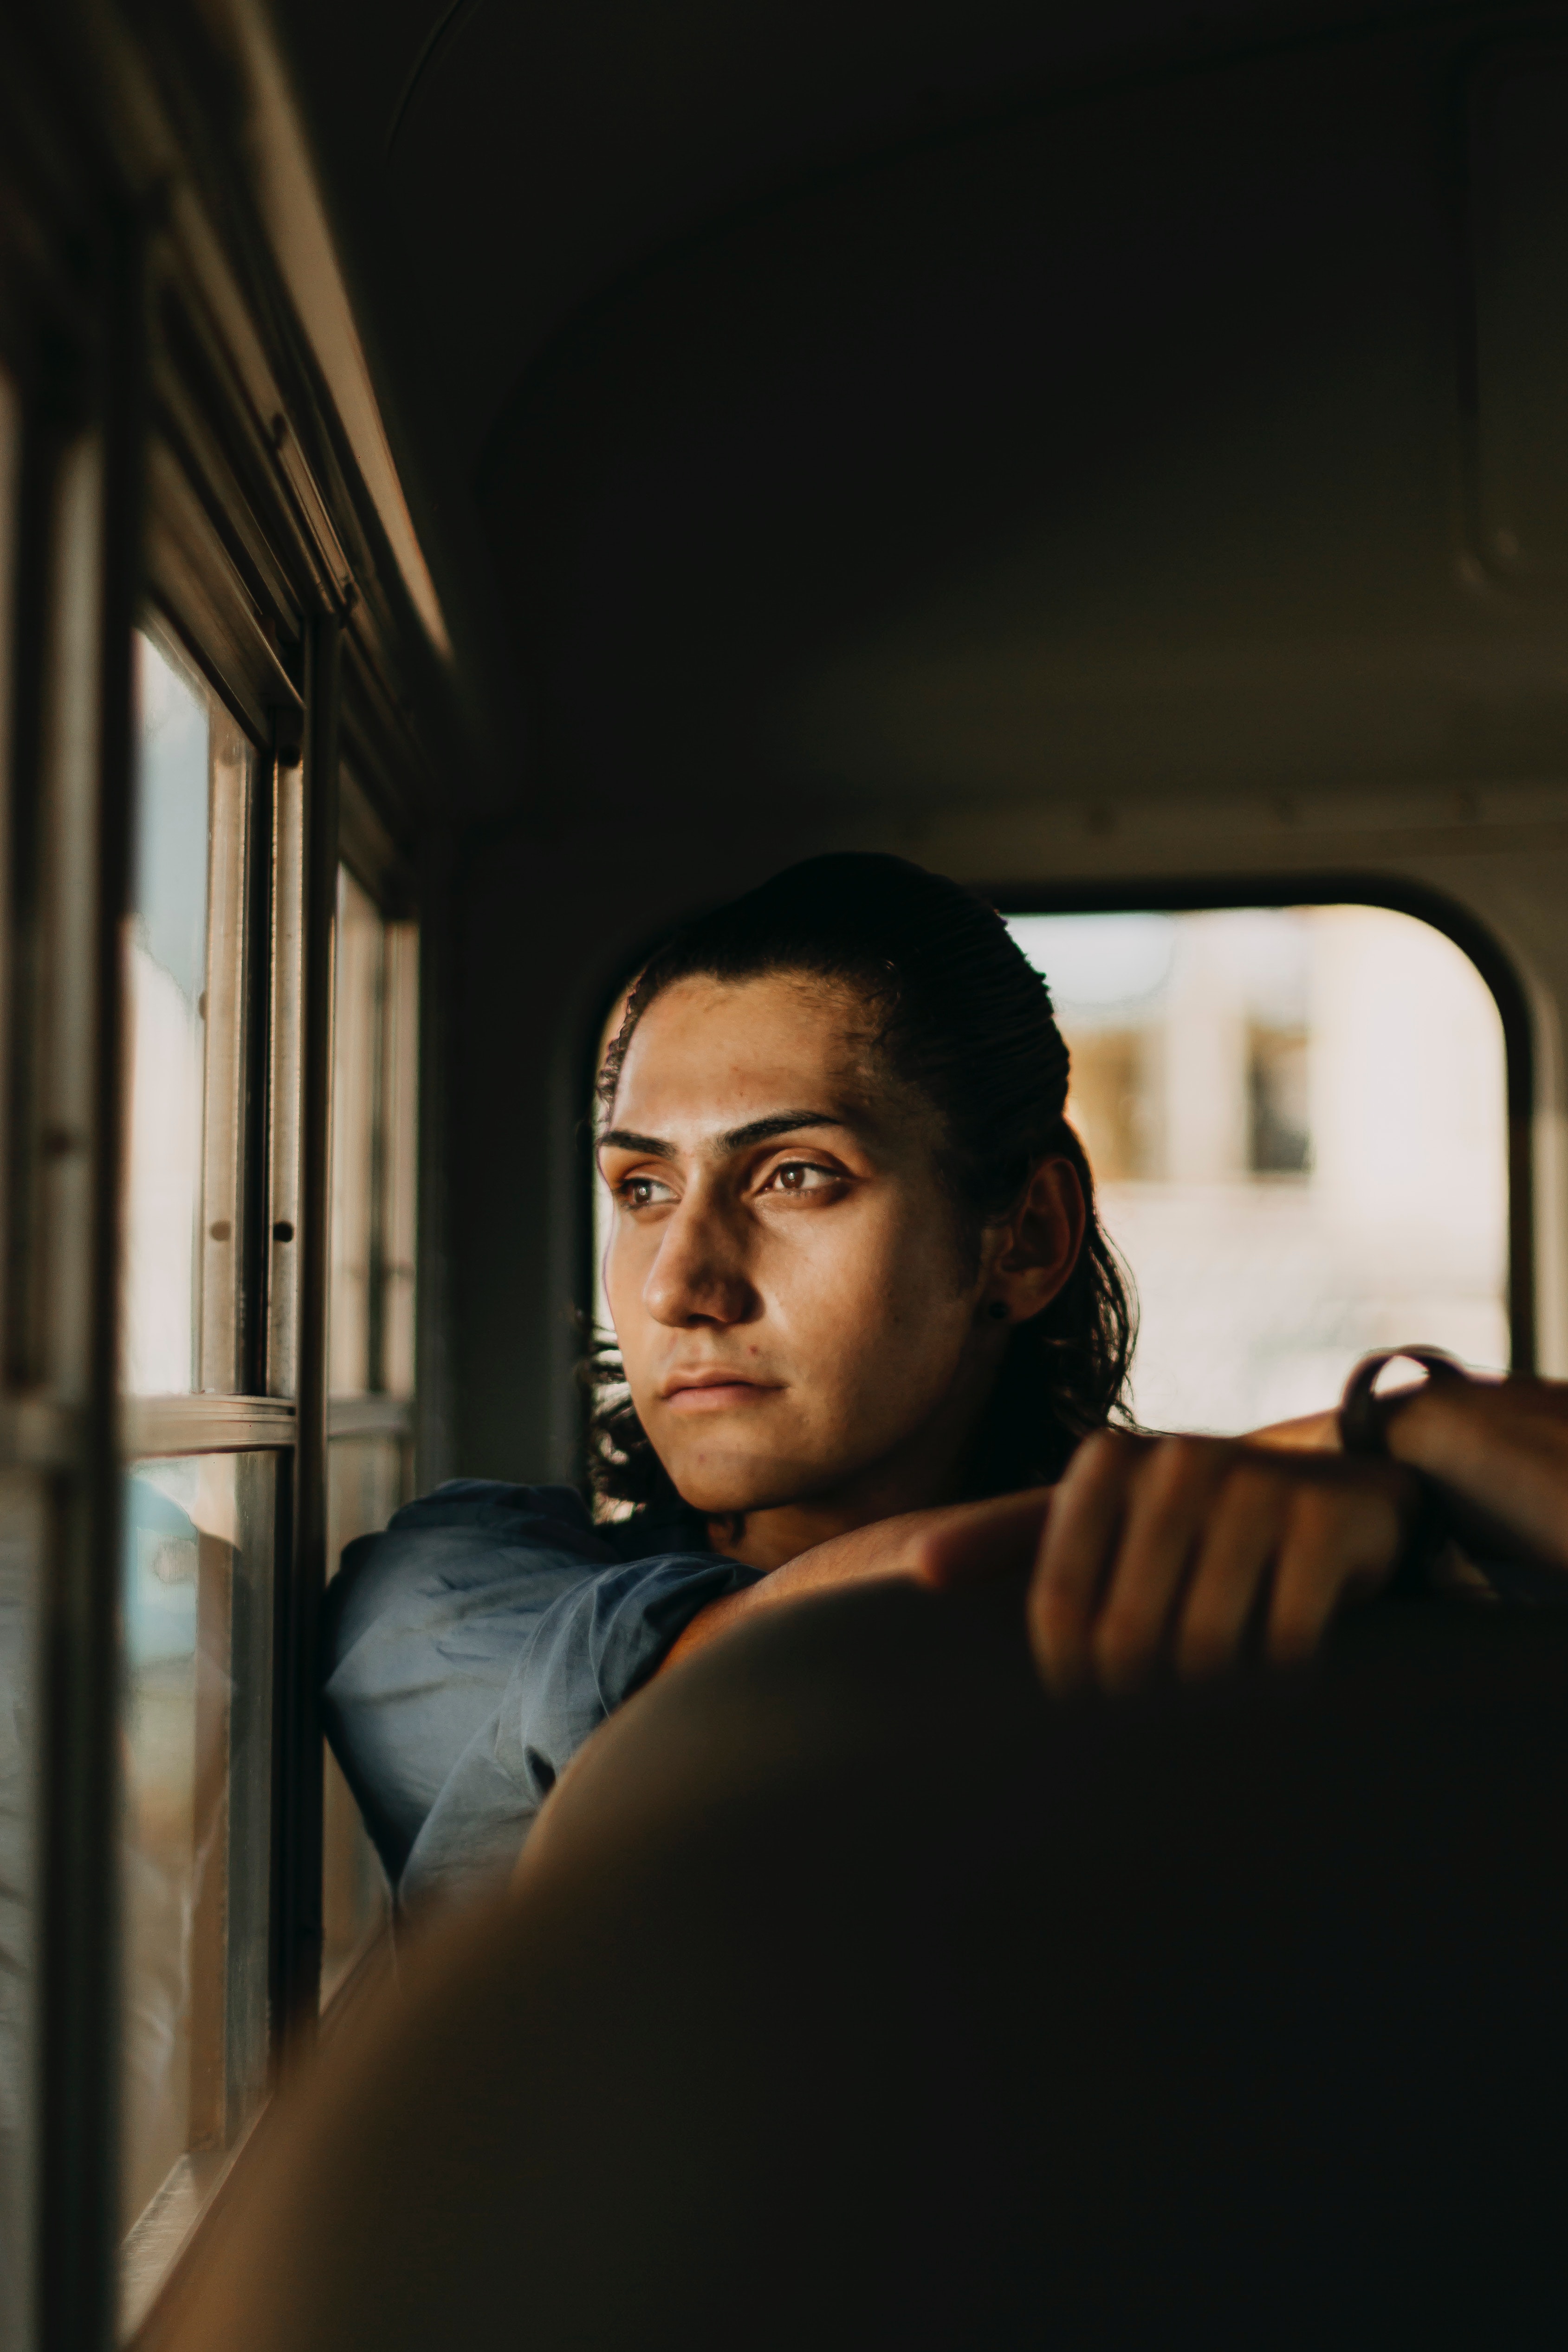
face, shoulder, male, eye, human, photography, window, flash photography, muscle, sitting, portrait photography, darkness, portrait